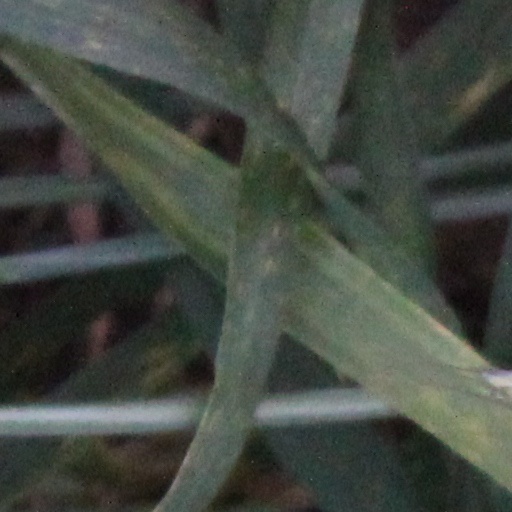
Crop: wheat